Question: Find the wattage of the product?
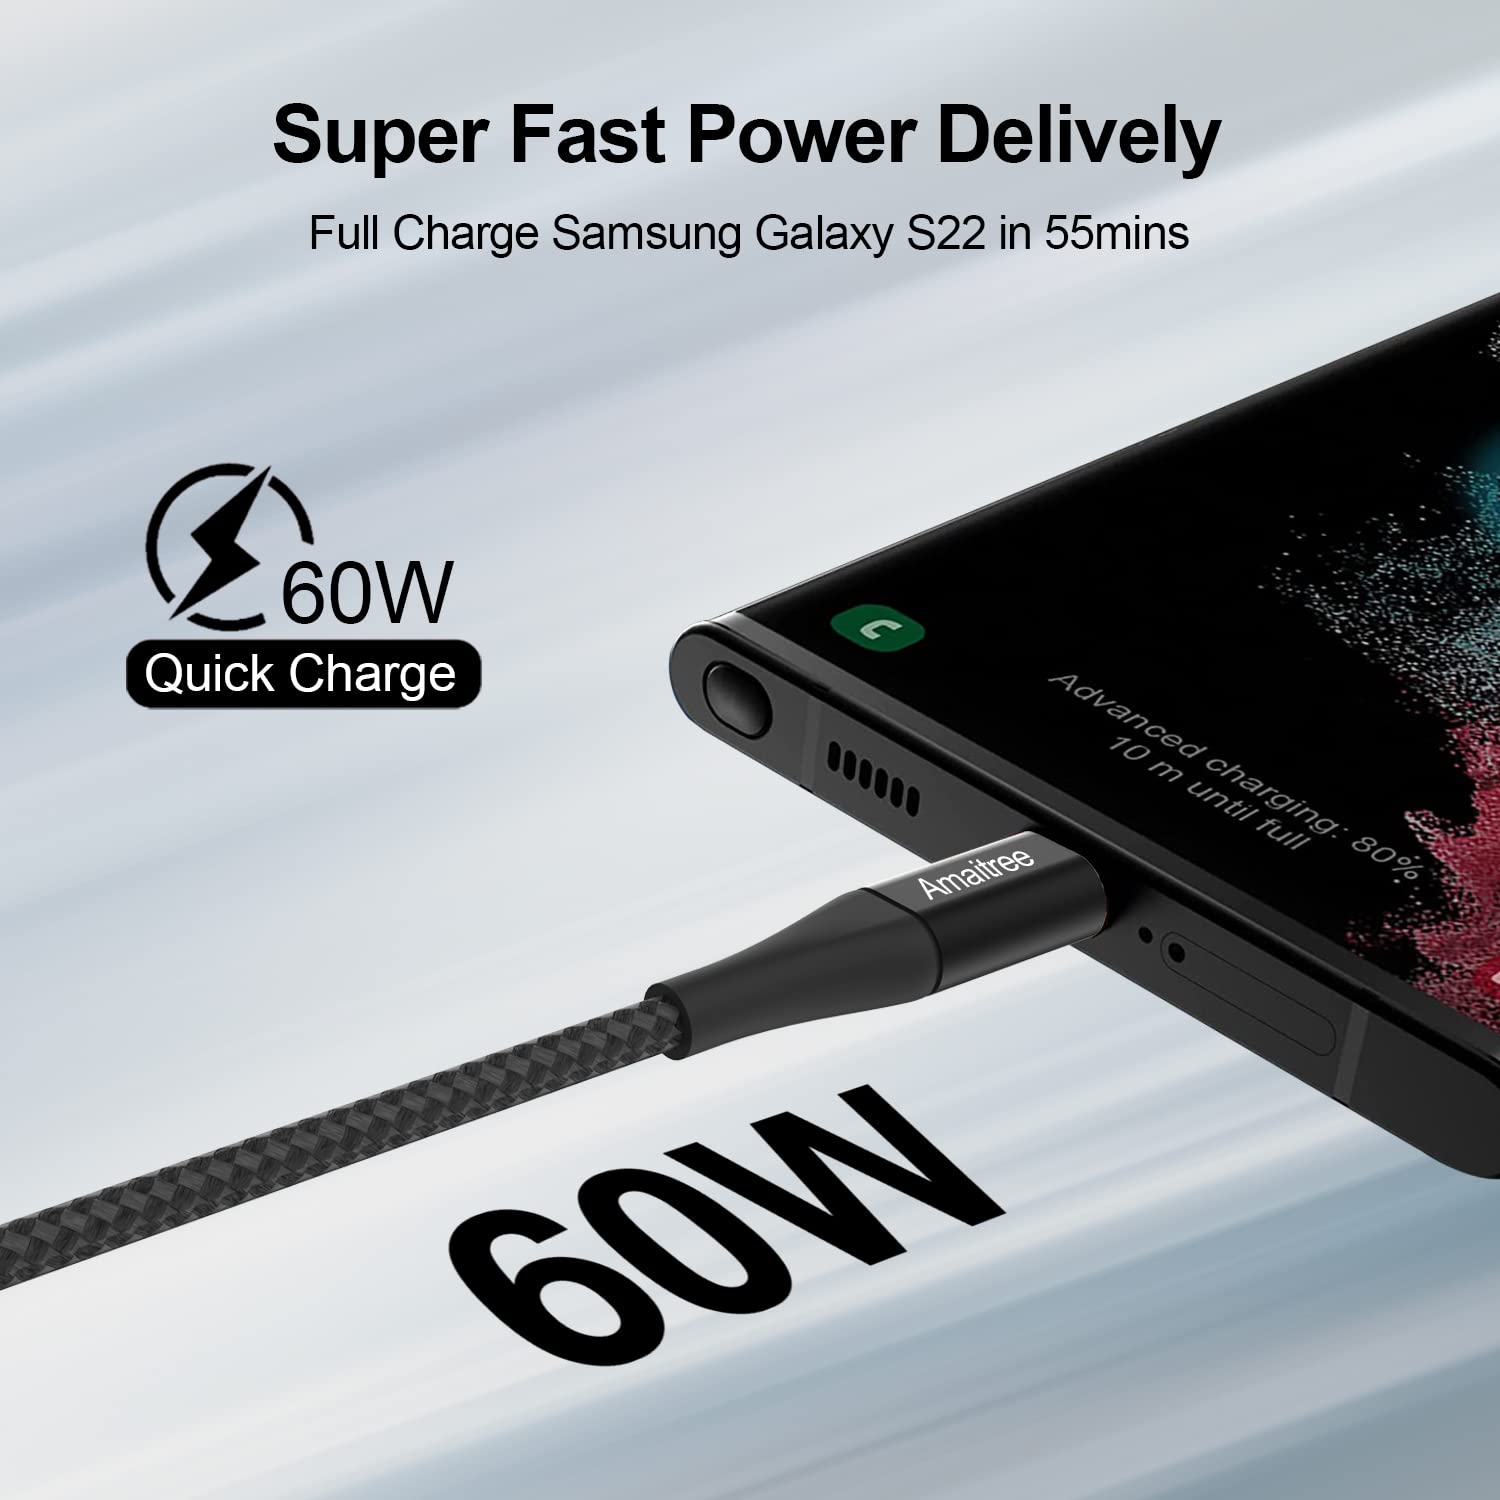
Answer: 60.0 watt